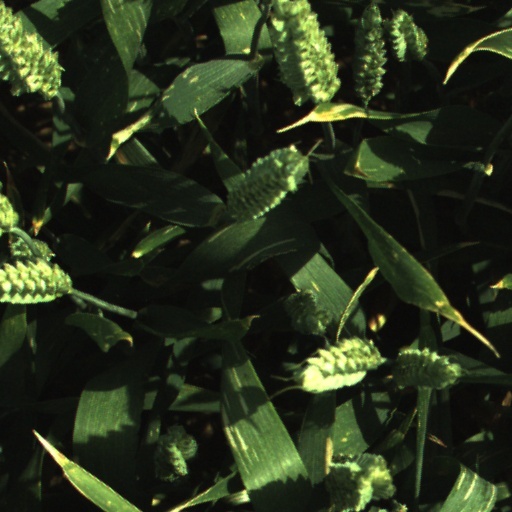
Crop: wheat